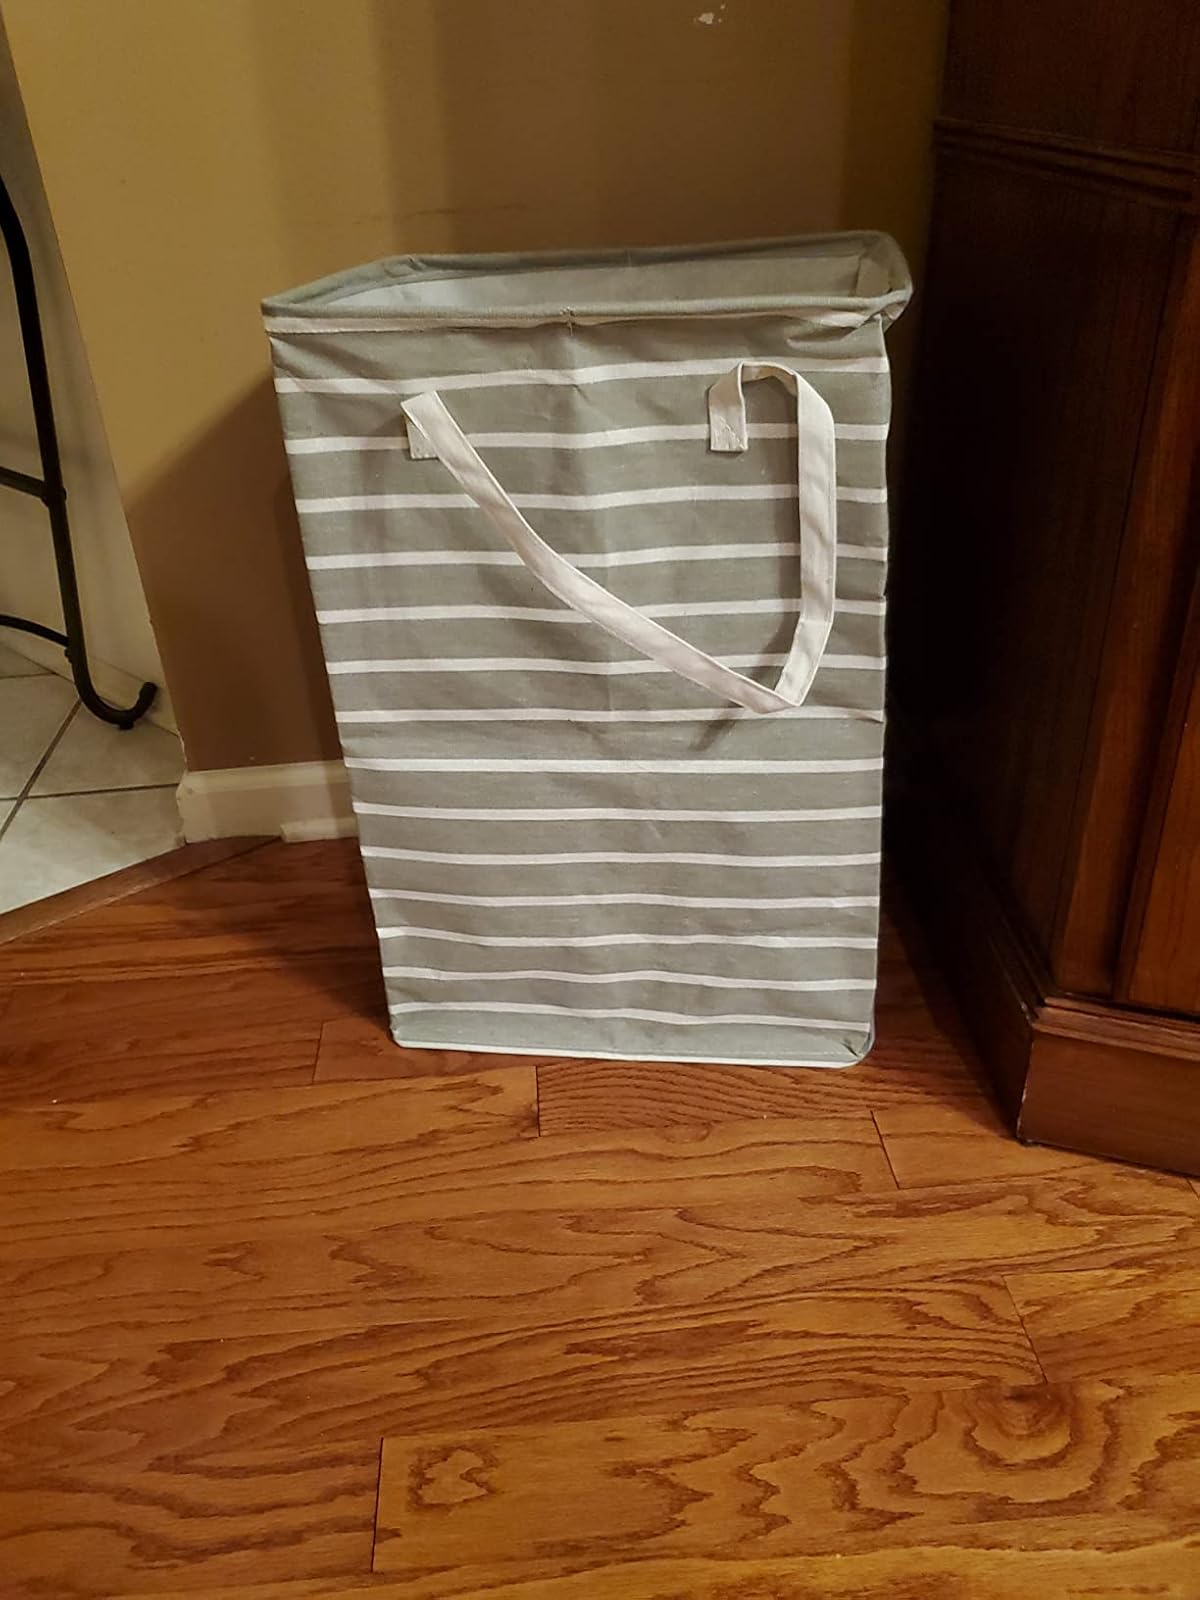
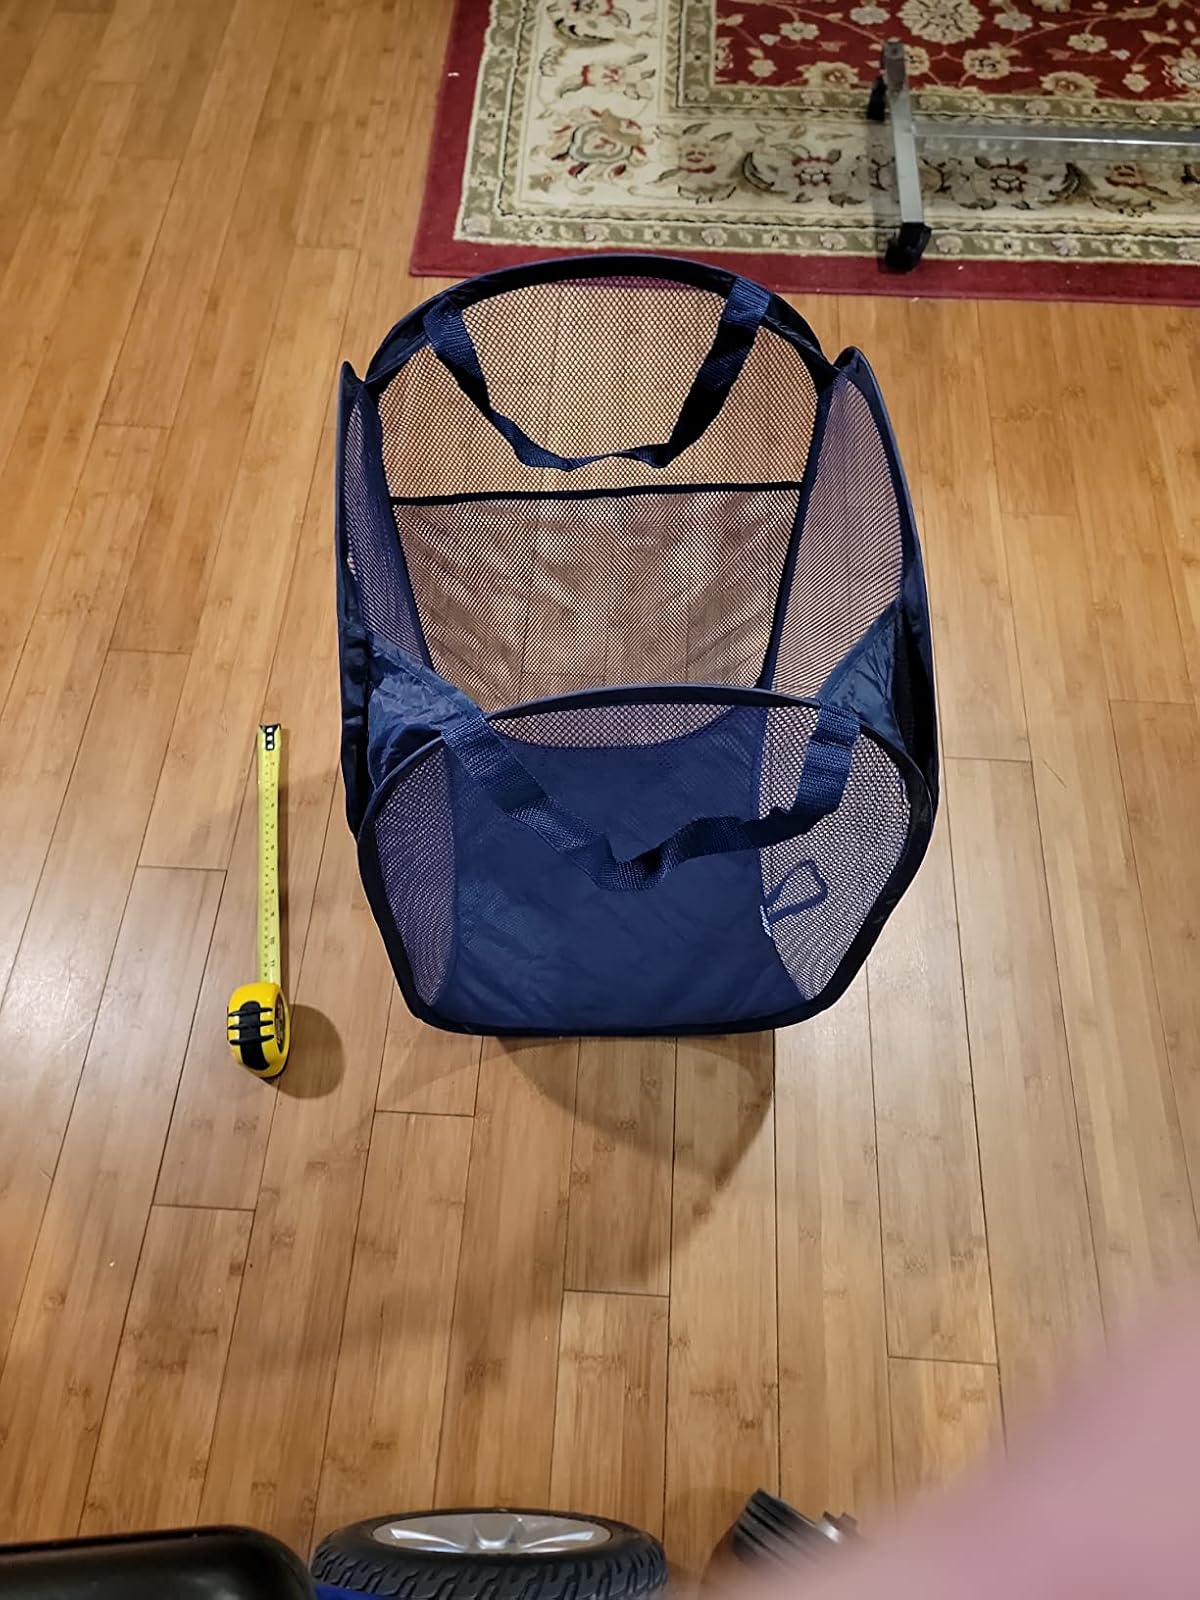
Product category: items_hamper
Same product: no